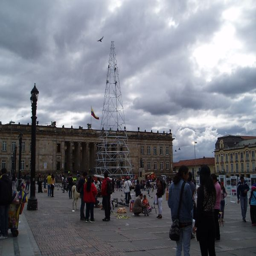
a city building a christmas tree